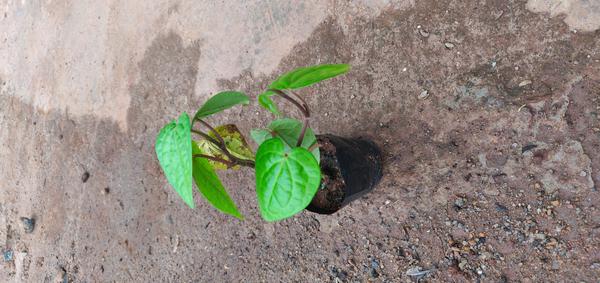
Plant: Betel